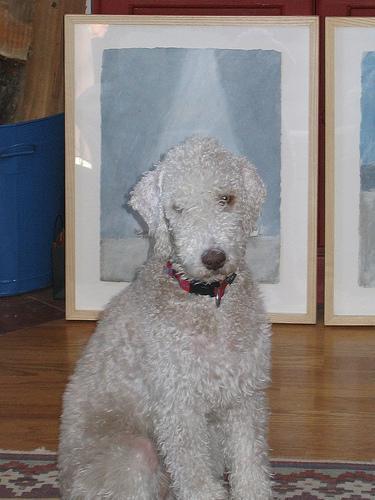
Bedlington_terrier